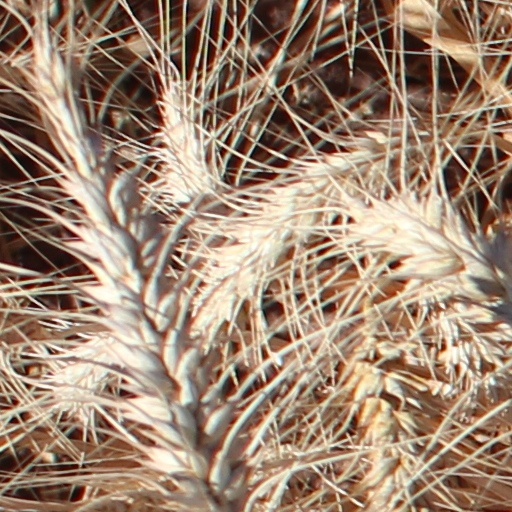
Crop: wheat